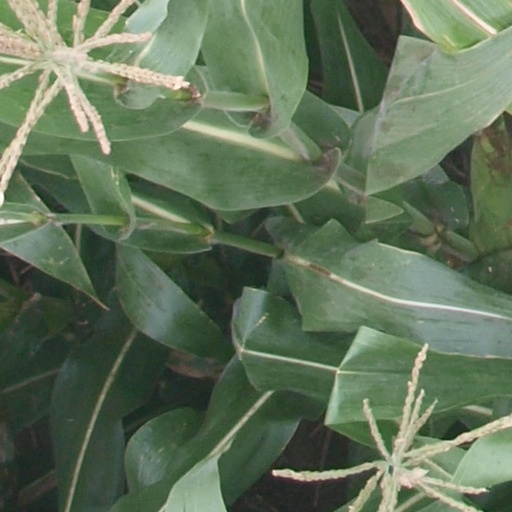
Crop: maize; corn